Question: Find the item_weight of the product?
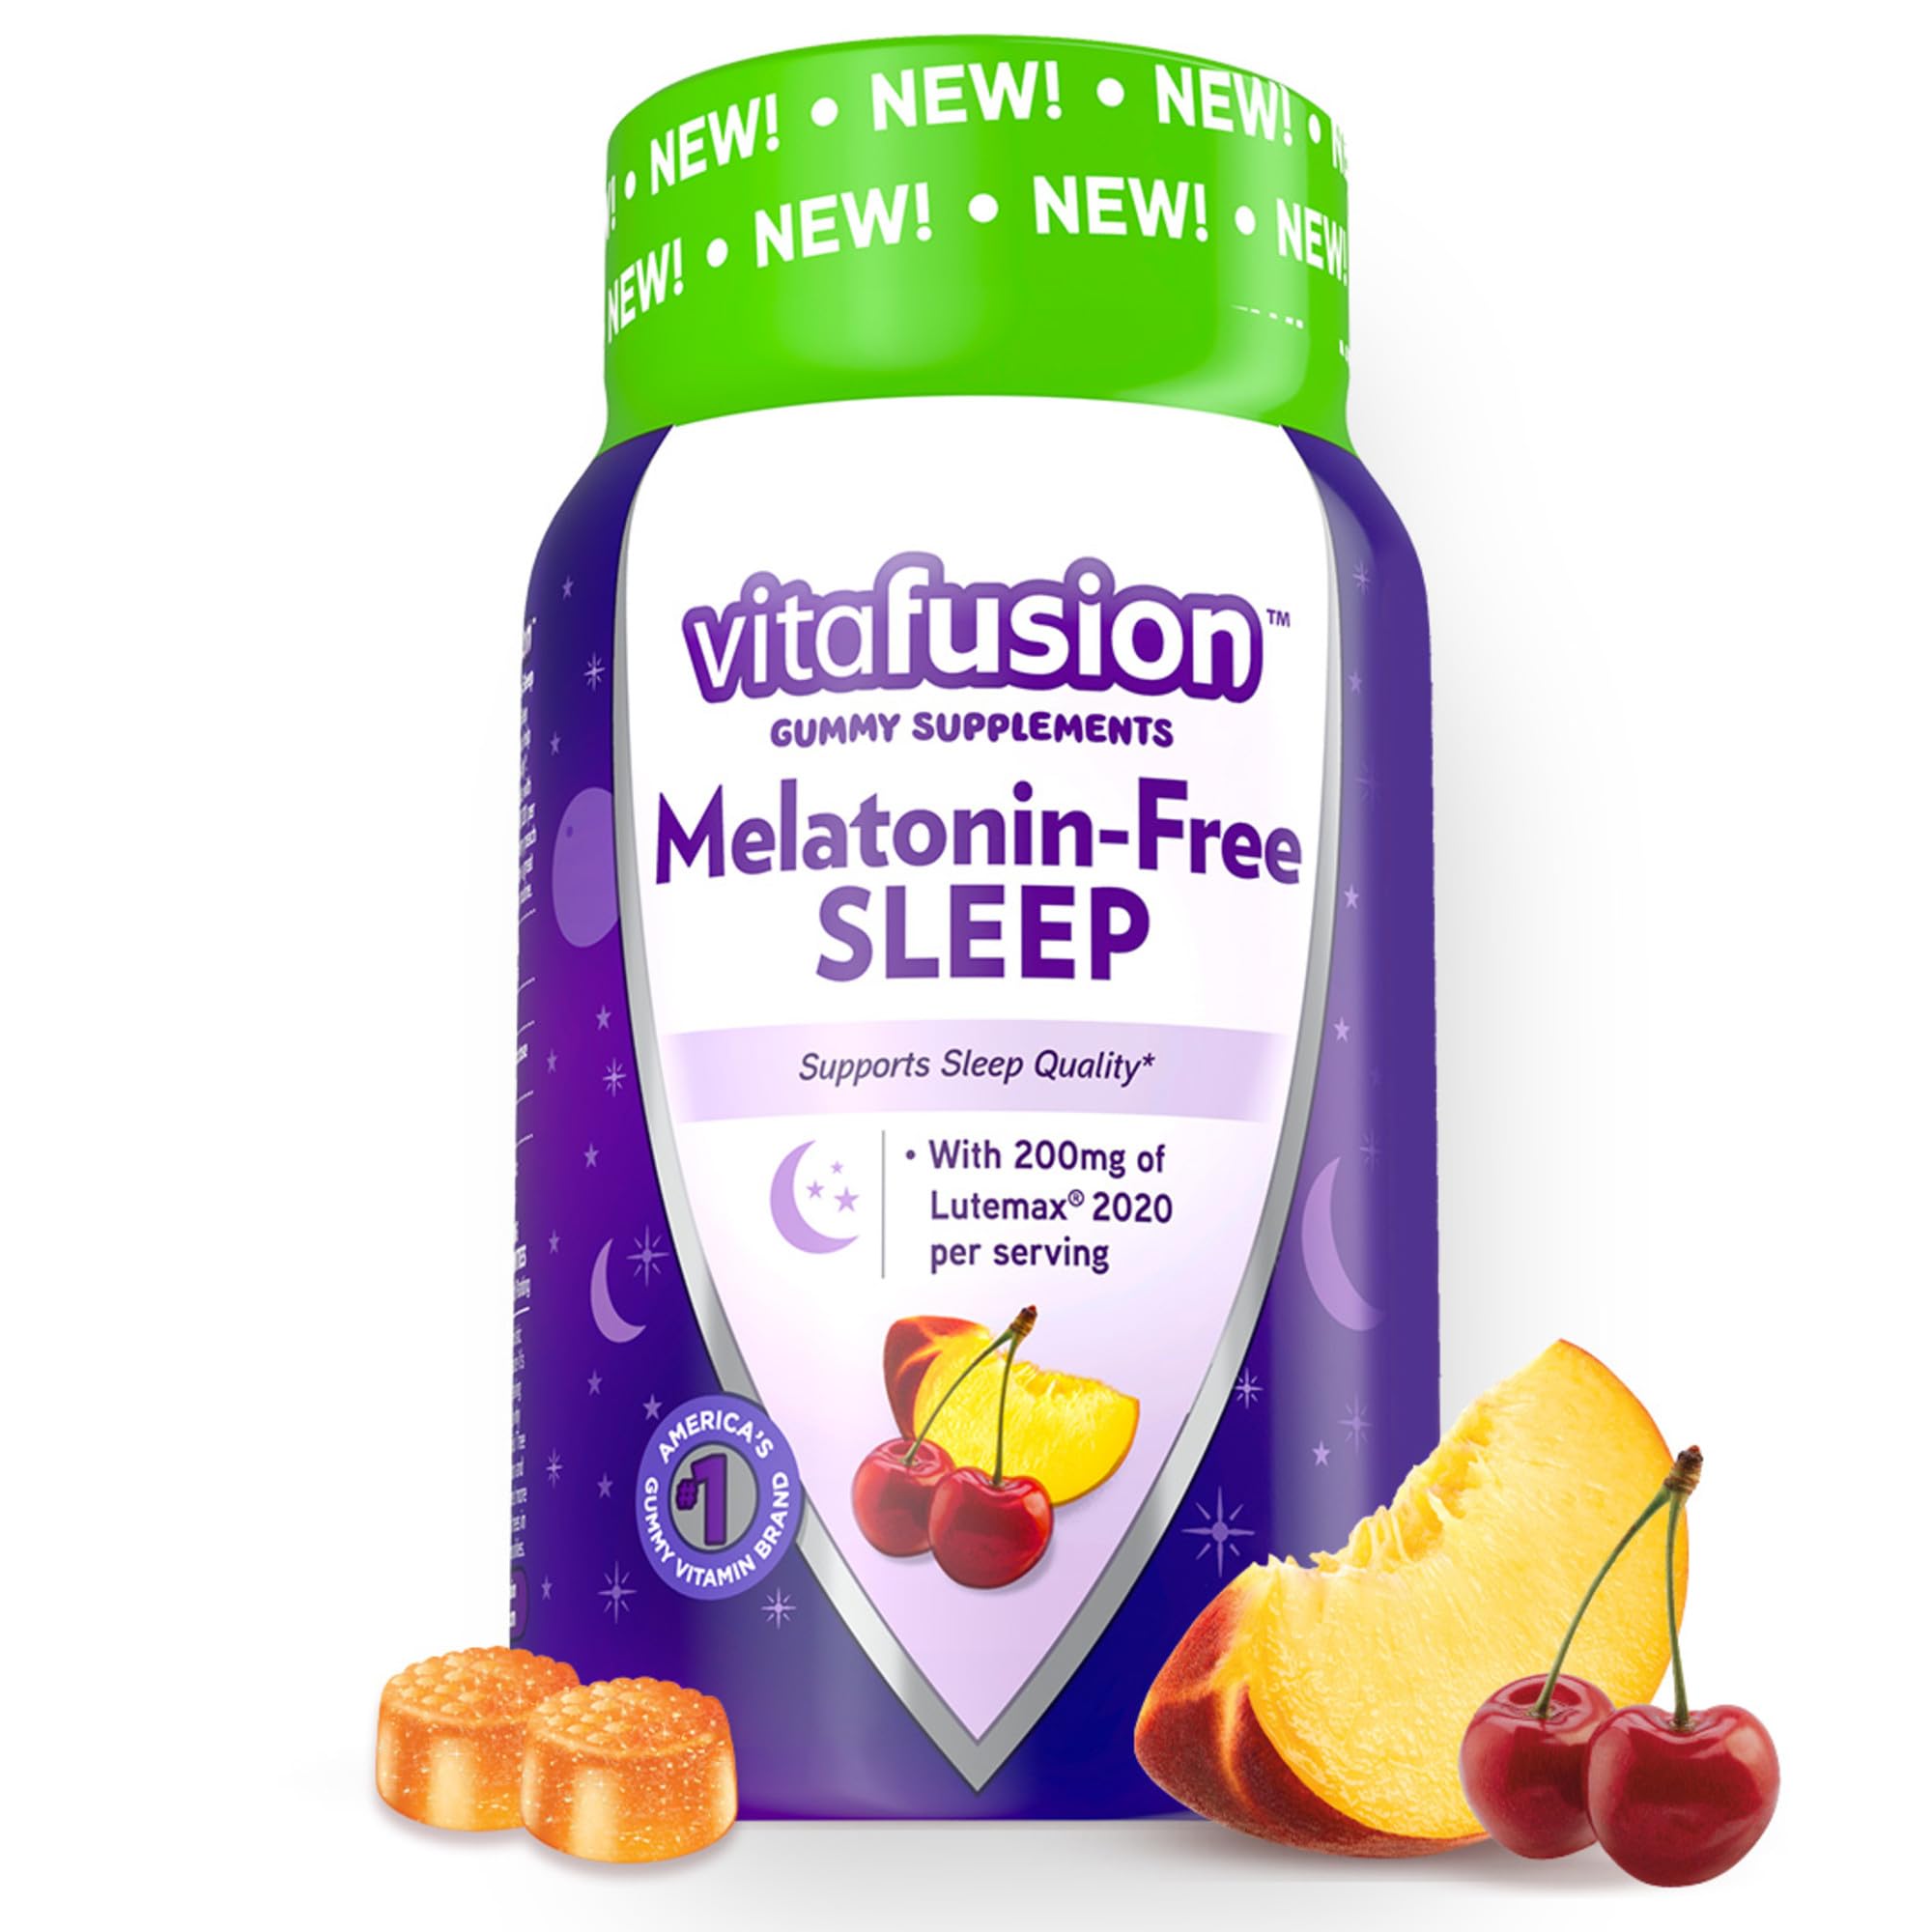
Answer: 200.0 milligram